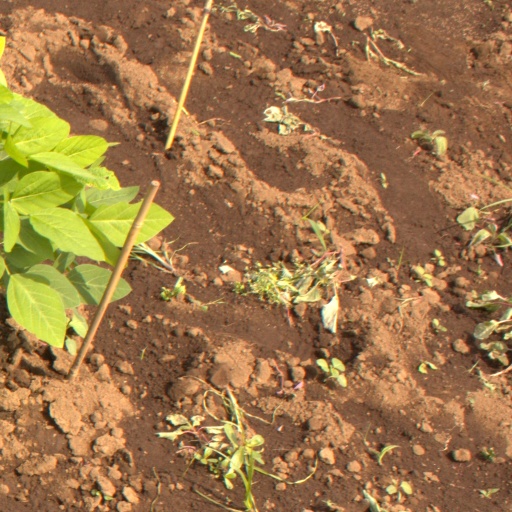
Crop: soybean